Jetsgo

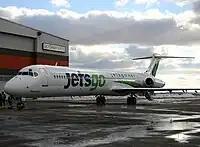
Jetsgo Airlines MD-83 parked outside a hangar at Toronto Pearson Int'l Airport

Jetsgo operated a fleet of 14 McDonnell Douglas MD-83 and 11 Fokker 100 (plus six Fokker 100 in storage); three more Fokker 100s were due for delivery in 2005. Seating in all aircraft was configured in an "all-economy" setting typical of low-cost carriers. Jetsgo also had special "comfort plus" sections on most of their planes, which featured more leg room on seats A and B in rows 1 - 12, as well as no middle seat.